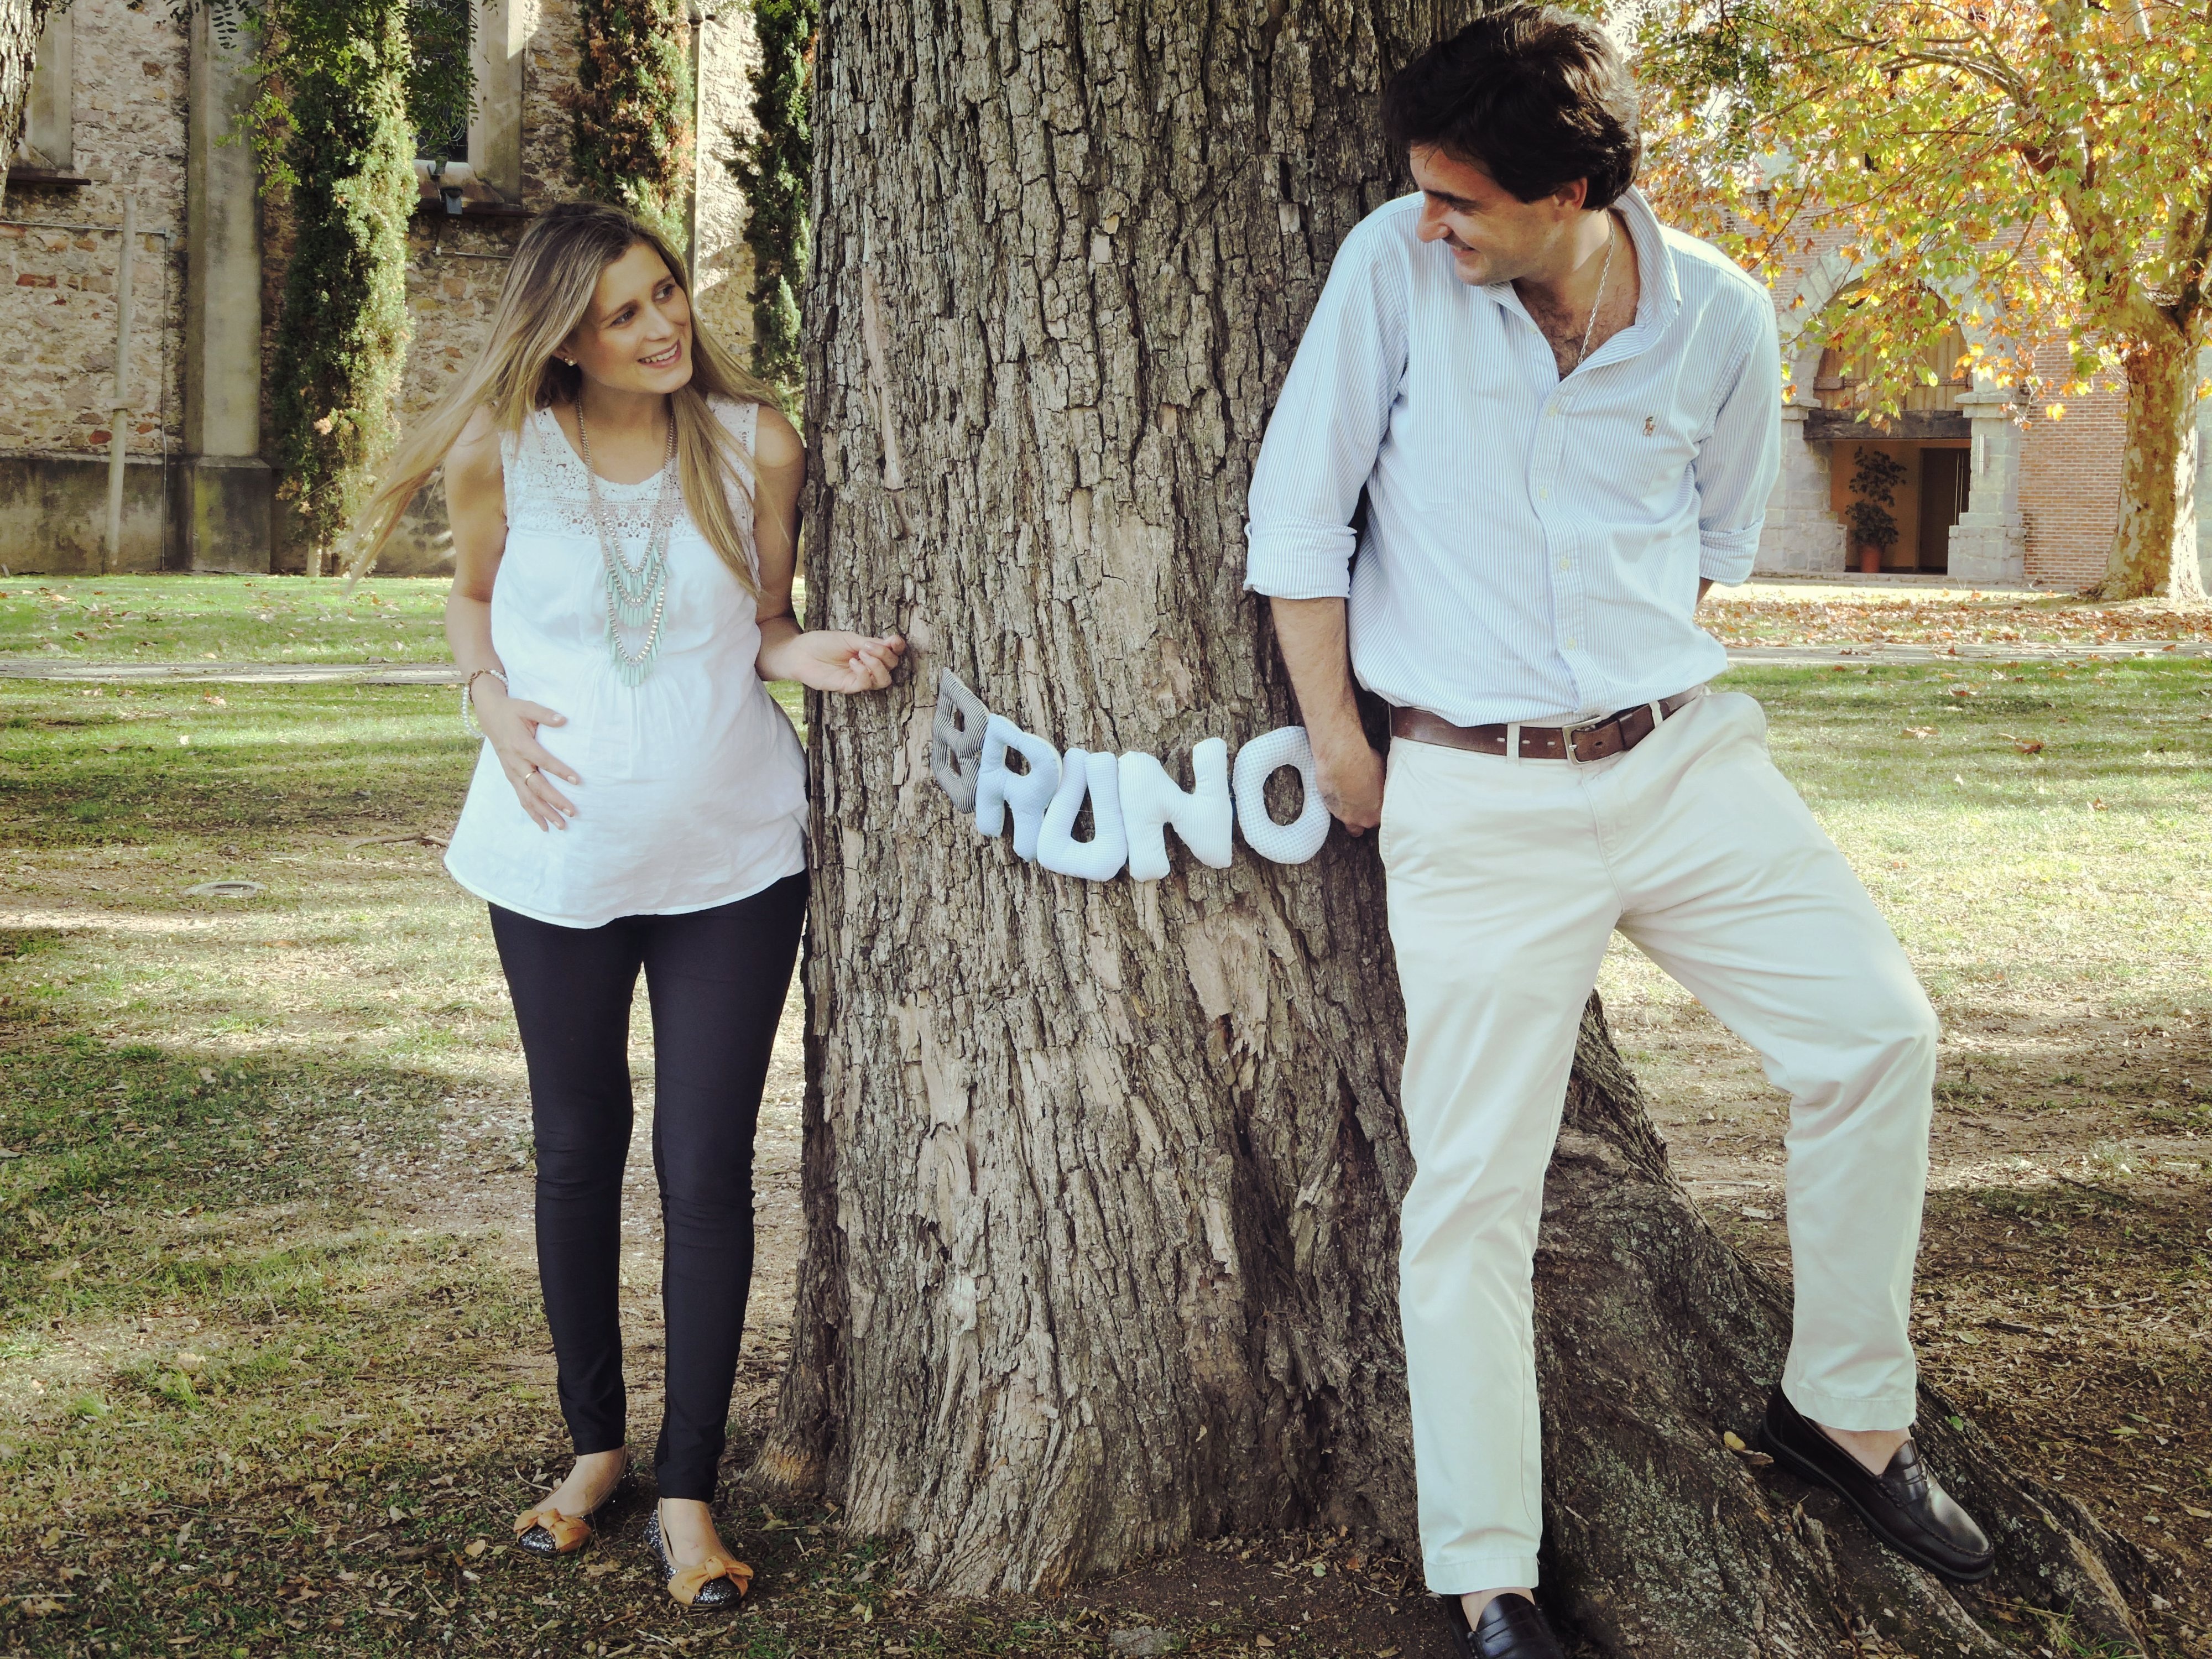
people, father, together, pregnancy, family, ceremony, mother, happy, interaction, baby on board